Southeastern Conference Men's Basketball Rookie of the Year

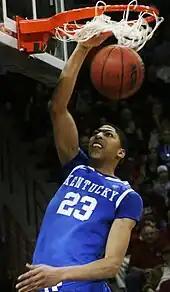
Anthony Davis won the award in 2012 as well as Naismith National Player of the Year

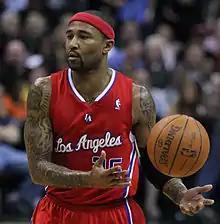
Mo Williams won the award for the Crimson Tide in 2002

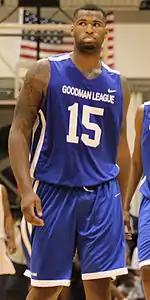
DeMarcus Cousins won the award 2010 while freshman teammate John Wall won Player of the Year

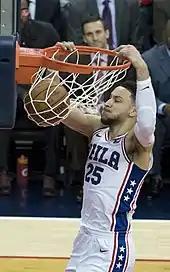
Ben Simmons won the award in 2016 as a freshman at LSU

SEC Media guide provides the entire list on page 128